This House of Grief

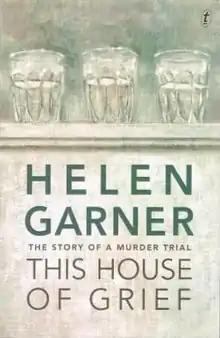
First edition

This House of Grief is a 2014 non-fiction book by Helen Garner. Subtitled "The story of a murder trial", its subject matter is the murder conviction of a man accused of driving his car into a dam resulting in the deaths of his three children in rural Victoria, Australia, and the ensuing trials. The book has been critically lauded, with "The Australian" declaring it a "literary masterpiece".